Frankston line

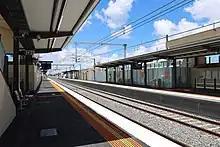
The rebuilt Bonbeach station has tactile boarding indicators and elevators

The Frankston line uses three different types of electric multiple unit (EMU) trains that are operated in a split six-car configuration, with three doors per side on each carriage. The primary rolling stock featured on the line is the Comeng EMUs, built by Commonwealth Engineering between 1981 and 1988. These train sets are the oldest on the Melbourne rail network and subsequently will be replaced by the mid-2030s. Siemens Nexas EMUs are also widely featured on the line, originally built between 2002 and 2005 these train sets feature more modern technology than the Comeng trains. The final type of rolling stock featured on the line is the X'Trapolis 100 built by Alstom between 2002 and 2004, and 2009 and 2020. All of these rolling stock models are widely used on other lines across the metropolitan network and work as the backbone of the network.